Ajibade Gbadegesin Ogunoye III

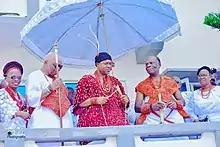
Ogunoye during Igogo 2020 Festival in Owo

Ajibade Gbadegesin Ogunoye III is the Olowo of Owo and Ruler of Owo Land in Ondo State, Nigeria. He became the Olowo after his father, Oba Adekola Ogunoye II, who held the title from 1968, until his death in 1992. On December 14, 2019, Ogunoye was formally installed as a traditional ruler in a significant ceremony in Ondo State. The event marked the beginning of his reign as he was presented with the staff of office by Governor Arakunrin Rotimi Akeredolu. This symbolic act affirmed Ogunoye's authority and leadership within his community. The presentation marked the formal start of his reign and symbolized his role within the traditional leadership structure of Ondo State.